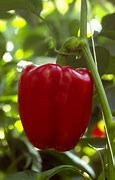
Label: capsicum